The Infamous Miss Revell

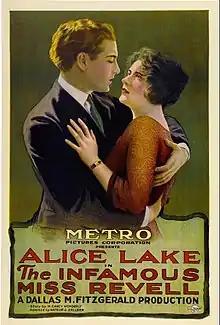

The Infamous Miss Revell is a lost 1921 American silent mystery film directed by Dallas M. Fitzgerald and starring Alice Lake. It was produced and released by Metro Pictures.